Andreas Wellinger

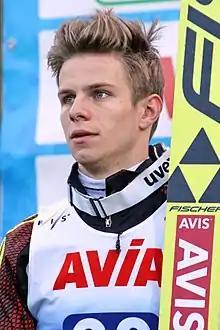
Wellinger in Klingenthal, 2017

Andreas Wellinger (born 28 August 1995) is a German ski jumper. His career-best achievements include an individual gold and silver medal at the 2018 Winter Olympics. He also won a team gold medal at the 2014 Winter Olympics and a team silver medal at the 2018 Winter Olympics, mixed team gold at the 2017 and 2023 Ski Jumping World Championships, and individual silver medals at the 2017 and 2023 World Championships and 2024 Ski Flying World Championships.